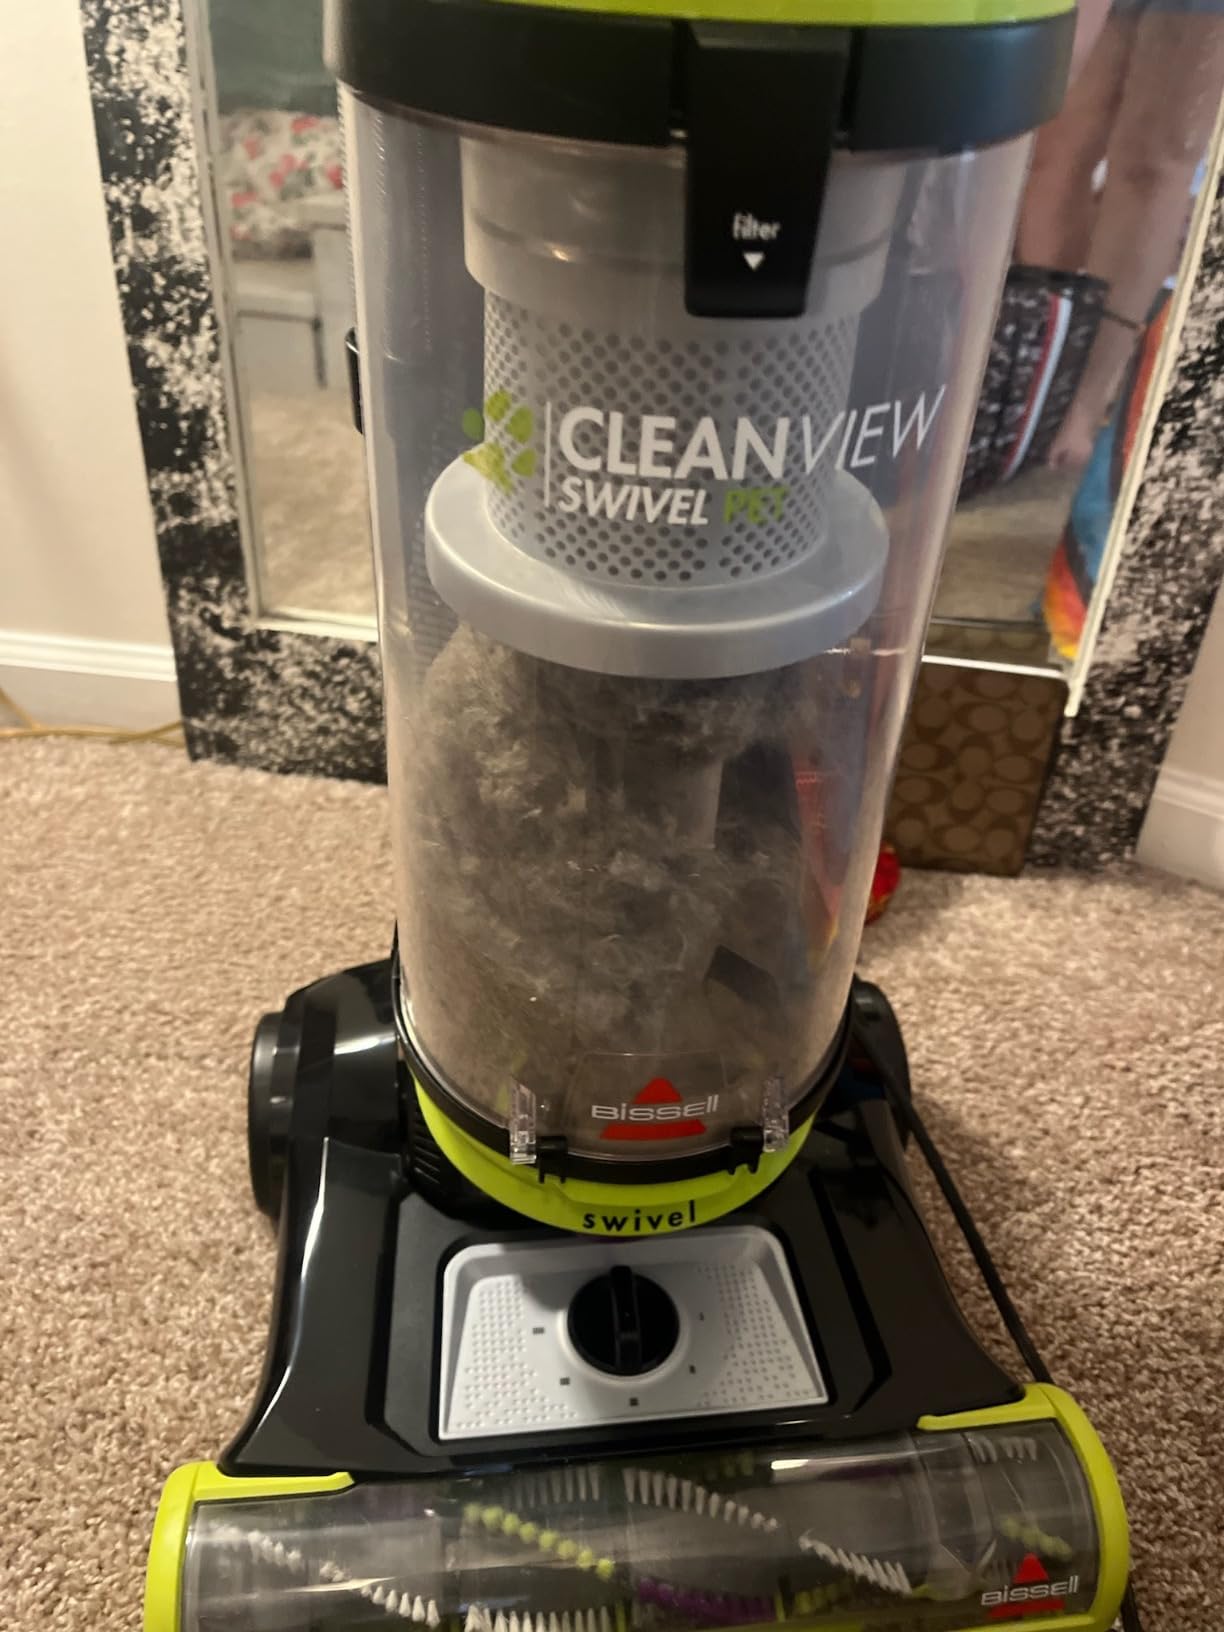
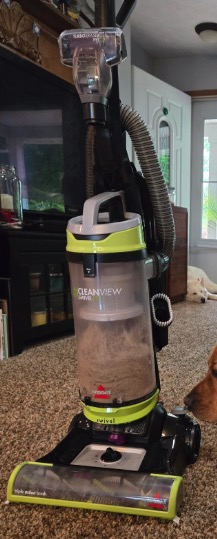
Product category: items_vacuum
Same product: yes